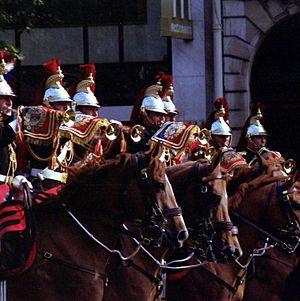
Garde Républicaine, escorte présidentielle du défilé du 14 juillet 2006. Film Kodak 400 sous-exposé de trois diaphragmes